Jorge Brown

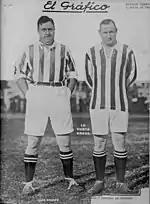
Jorge Brown (right) with his cousin Juan in an exhibition game played by Alumni in 1923

Jorge started playing football in the reserve team of the English High School A.C. team. In 1896 he joined Club Palermo where he played until 1897 when he moved to Lanús Athletic Club.